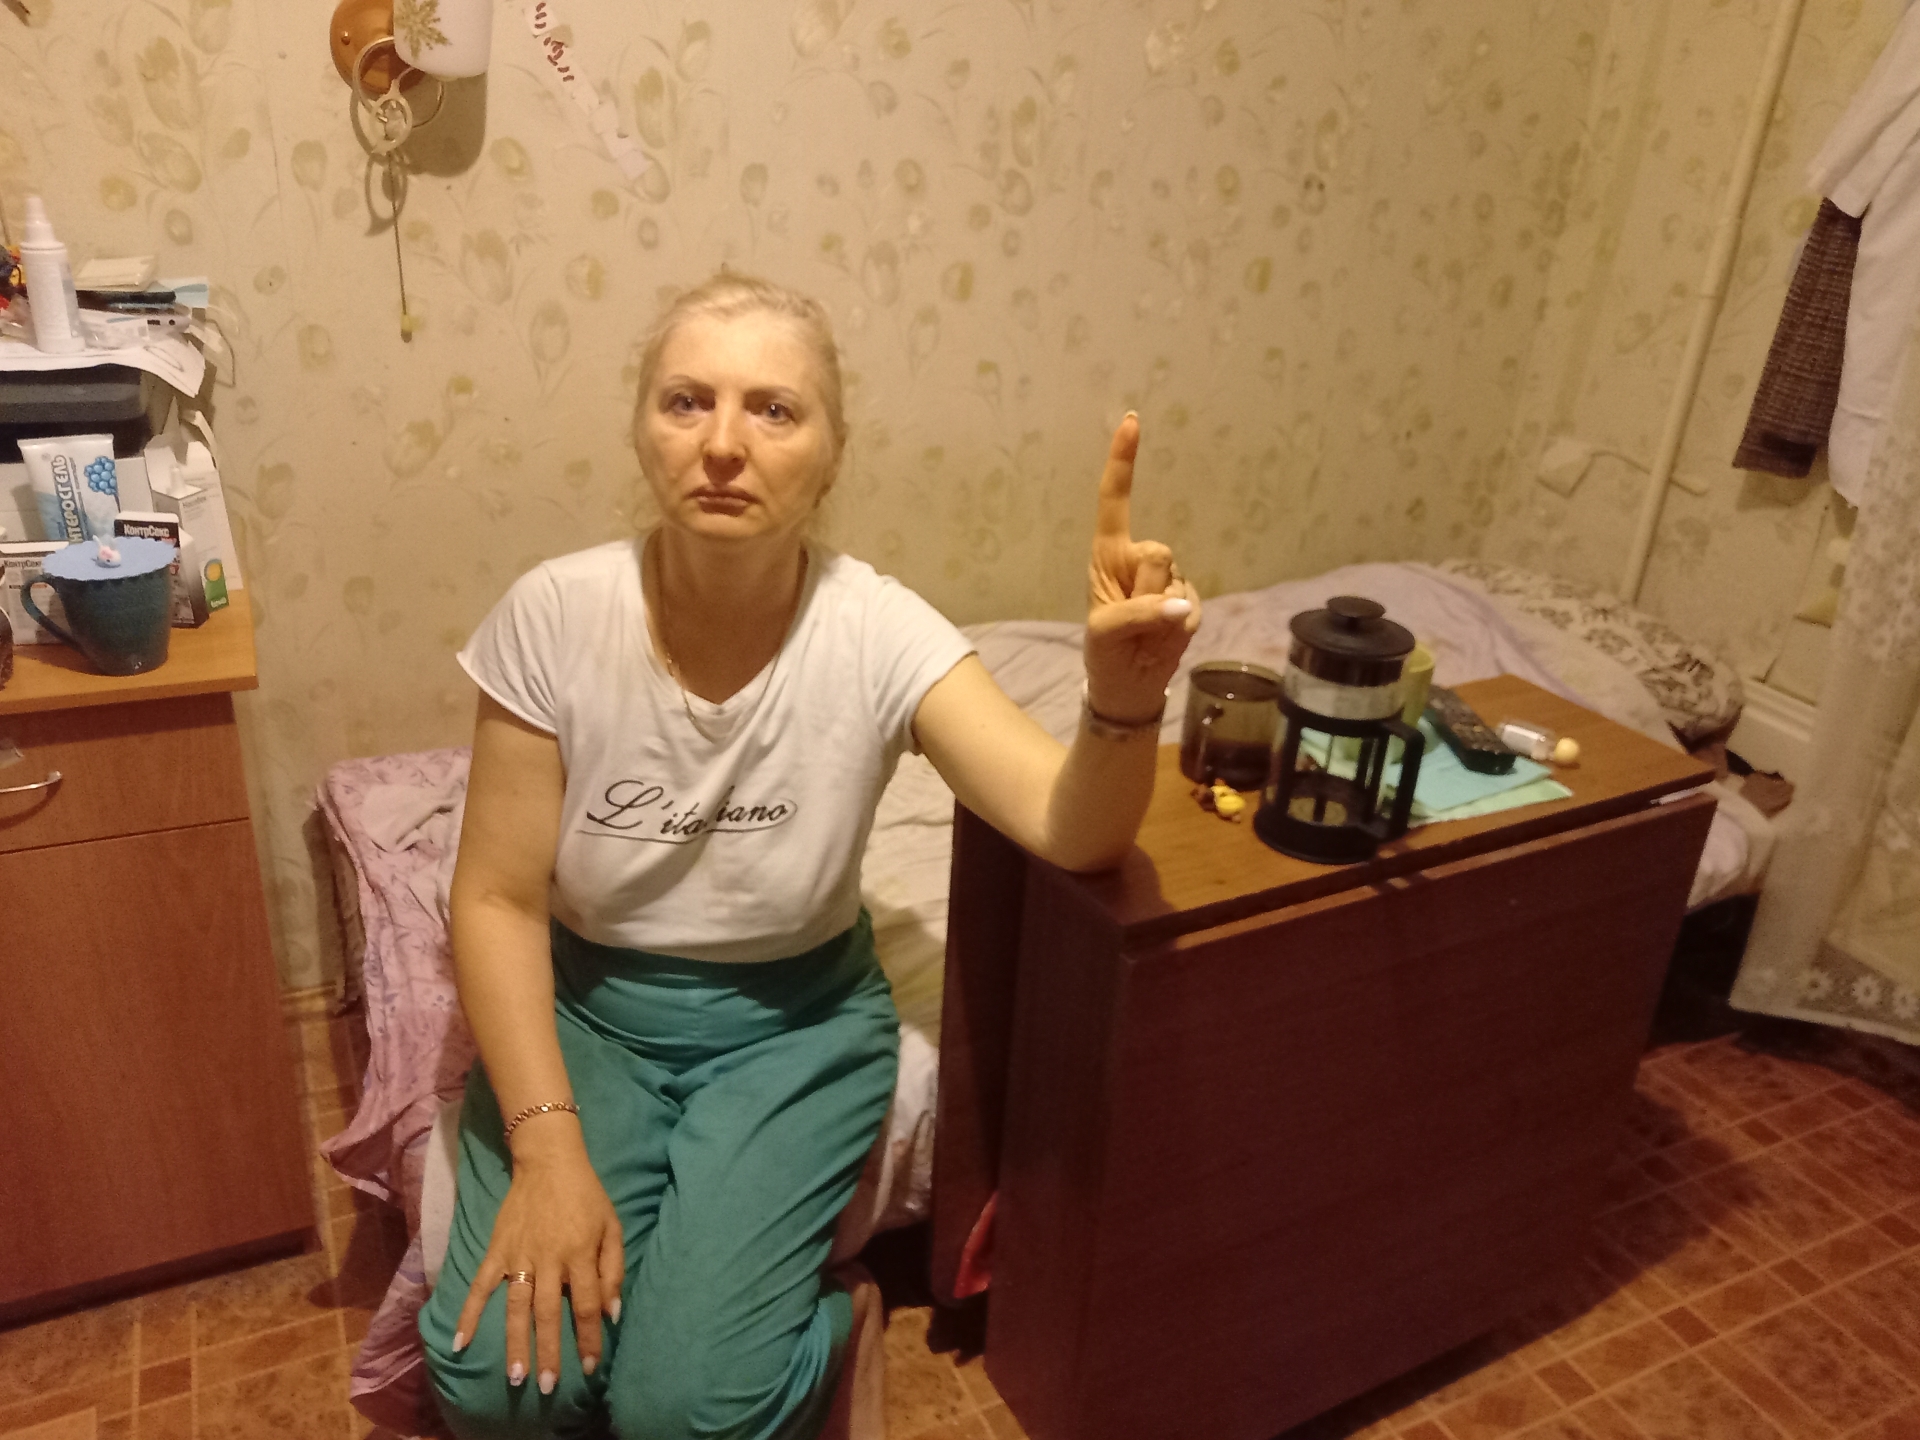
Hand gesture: one